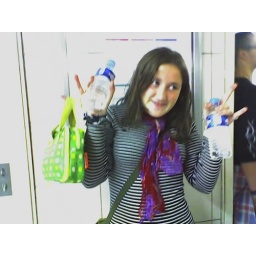
haha.. with my bag and our water lol.. underground fun.. jus noticed tim in corner!